Foteina

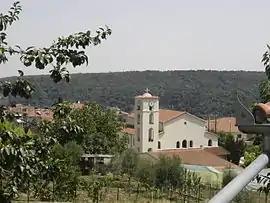
A view of Foteina

Foteina is a village and a community of the Katerini municipality. Before the 2011 local government reform it was part of the municipality of Petra, of which it was a municipal district. The 2021 census recorded 303 residents in the community, which also contains the village Skoteina.